Bill Robinson

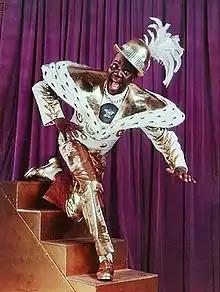
Robinson in "The Hot Mikado"

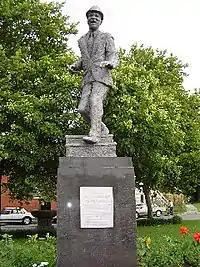
Jack Witt's statue of Robinson in Richmond, Virginia

In 1928, a white impresario, Lew Leslie, produced "Blackbirds of 1928" on Broadway, a black revue for white audiences starring Adelaide Hall and Bill Robinson along with Aida Ward, Tim Moore and other black stars. The show originally did not include Robinson; only after three weeks of lukewarm reception did Leslie add Robinson as an "extra attraction." The show then became a huge success on Broadway, where it ran for over a year to sell-out performances. On stage, Adelaide Hall and Robinson danced and sang a duet together, captivating their audiences. From then on, Robinson's public role was that of a dapper, smiling, plaid-suited ambassador to the white world, maintaining a connection with the black show-business circles through his continuing patronage of the Hoofers Club, an entertainer's haven in Harlem. So successful was Adelaide Hall's collaboration with Bojangles, that they appeared together on stage at the prestigious Palace Theatre (Broadway) before they were teamed up together again by Marty Forkins (Robinson's manager) to star in another Broadway musical titled, "Brown Buddies," that opened in 1930 at the Liberty Theatre, where it ran for four months before commencing a road tour of the States.